Bioenergy in Turkey

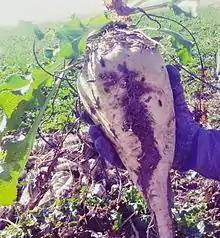
Sugar beets are the main source of bioethanol production in Turkey.

There is significant biogas generation potential in Turkey. More than eighty five million tons of animal waste is produced annually in Turkey. This could be used to produce over 1.8 million tons of oil equivalent (toe). With plant waste included the potential raises to over 5.3 million tons of oil equivalent (toe). A 2022 study estimated the country's biogas potential at 7 billion m per year. However, only 85 biogas facilities with 36 plants are currently in operation in Turkey. Eastern and Central Anatolia have the greatest potential for electricity generation from animal waste. The world's largest landfill gas power plant began operating in 2020 in Istanbul.